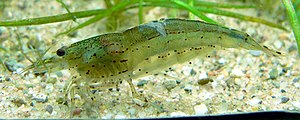
Akvariedyr
Amano rejen (Caridina japonica), er en ferskvandsreje som typisk går sammen med akvariefisk, men kan finde på at fange og spise små fisk.
Akvariedyr er en fællesbetegnelse for fisk, damrokker, rejer, frøer, krabber og andre dyr, som holdes i akvarier. Betegnelsen akvariefisk bruges som regel om tropiske og subtropiske fisk fra både saltvand og ferskvand.